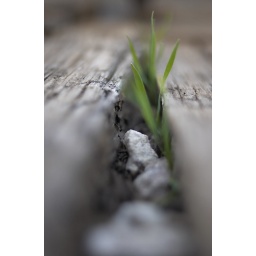
Plants growing in the railroad ties at the Itasca train station.